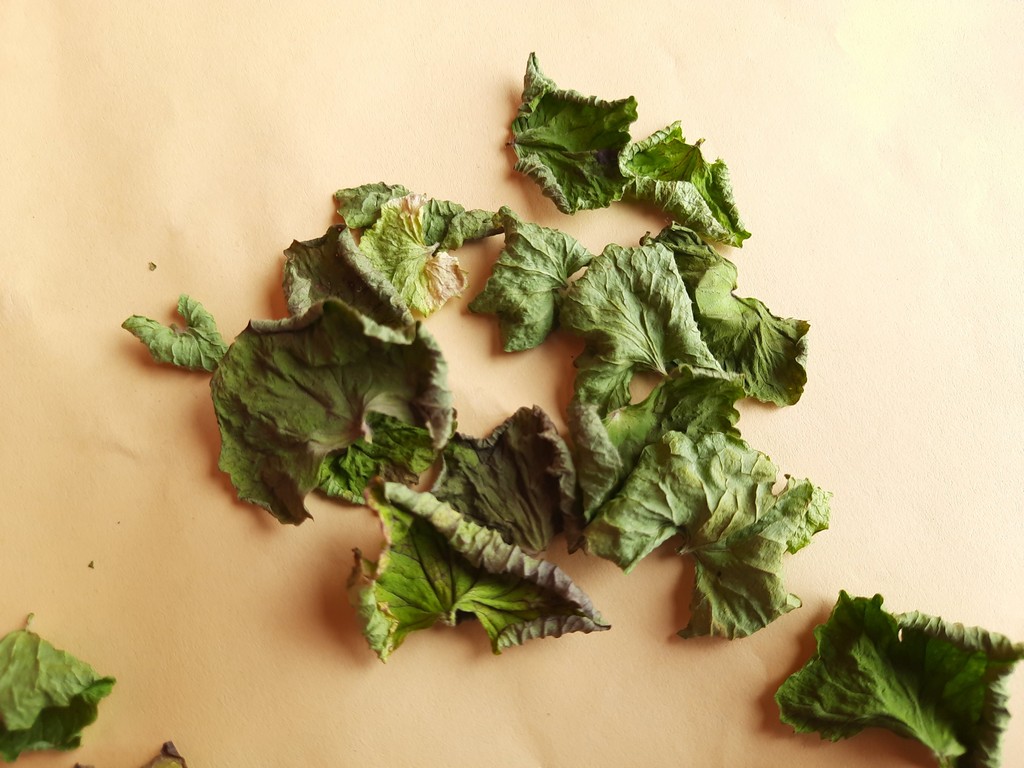
Label: Dried